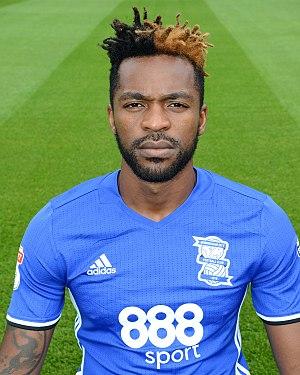
Jacques Maghoma, est un footballeur anglais d'origine congolais. Il est international congolais.